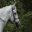
Label: horse